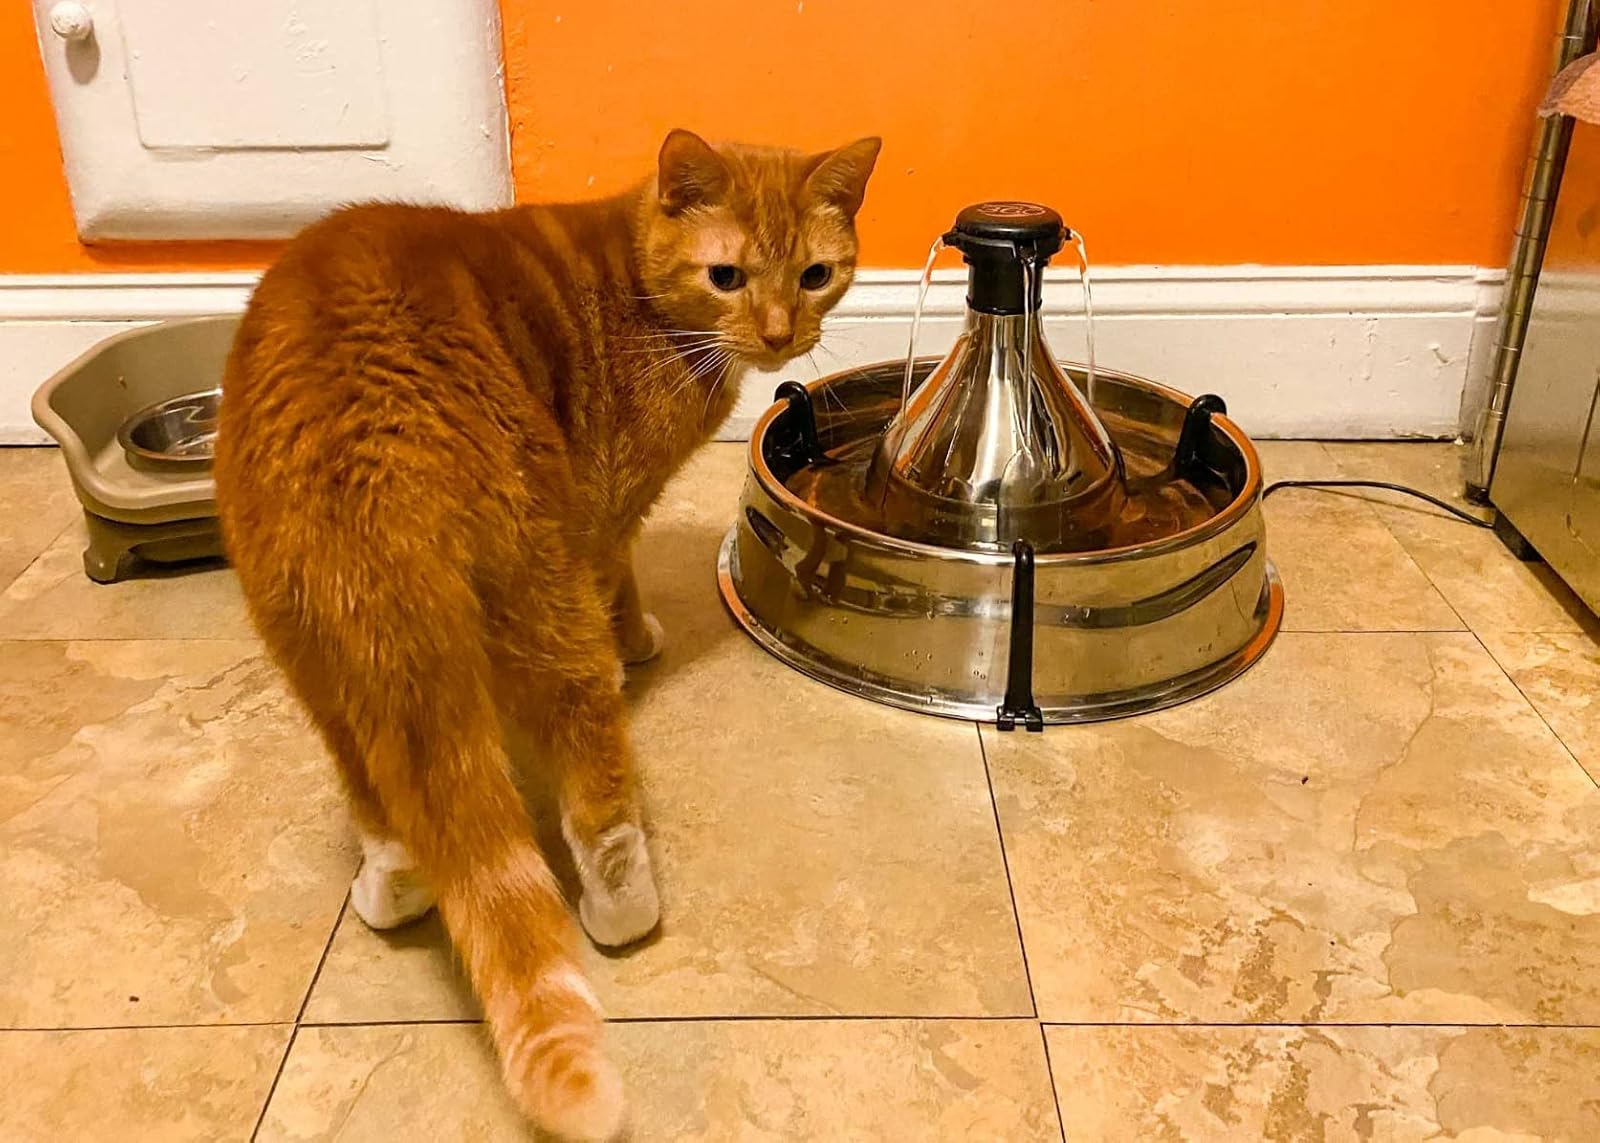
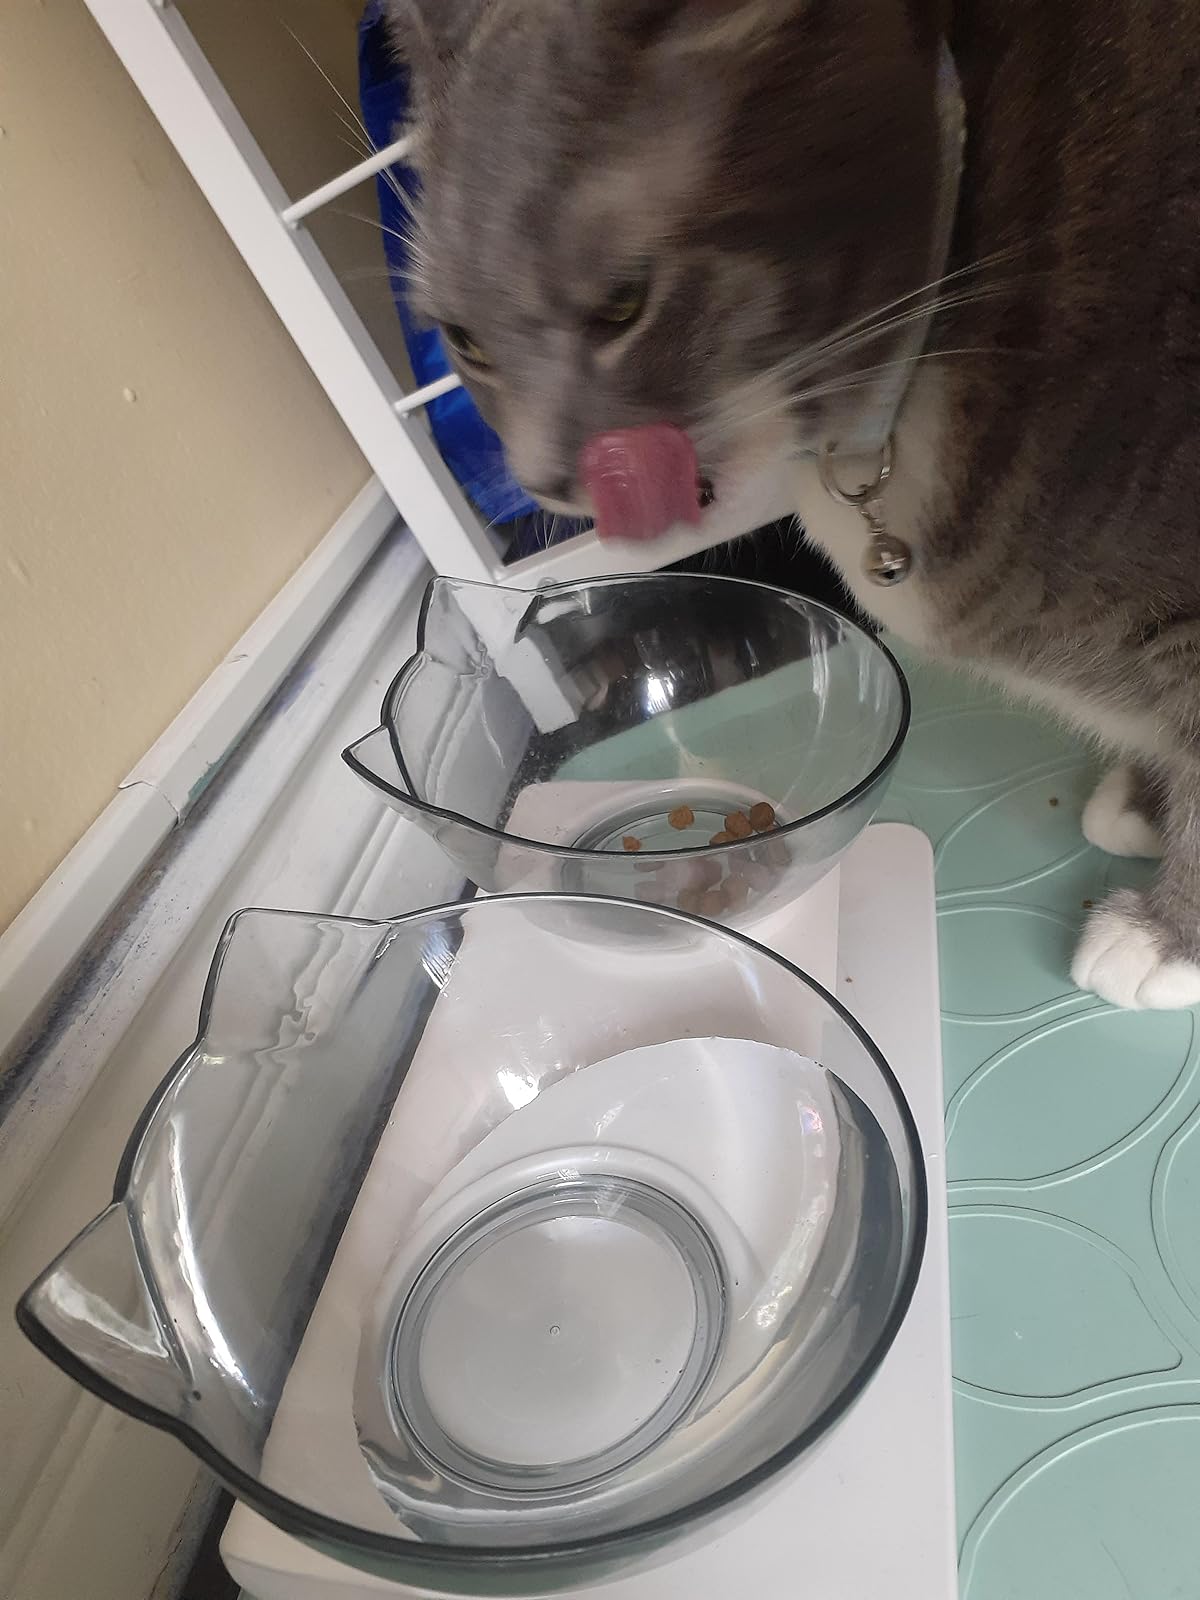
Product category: items_bowl
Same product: no